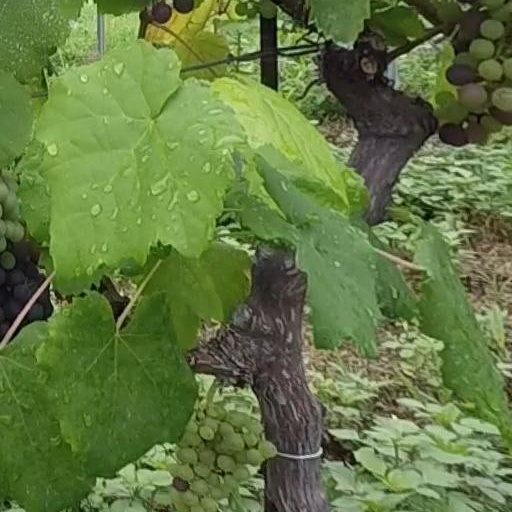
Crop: grape